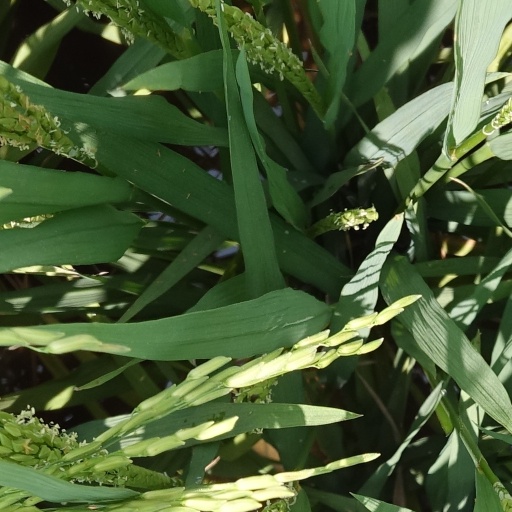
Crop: rice